Richard Tarrant (politician)

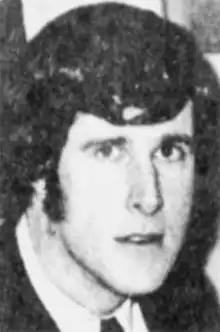
Tarrant in 1972

Richard Edward Tarrant (born August 6, 1942) is an American businessman and politician. He was the Republican nominee for U.S. Senator from Vermont in 2006, which he lost to U.S. Representative Bernie Sanders. Tarrant and his wife, Deborah, reside in Colchester, Vermont, where he works for his charitable foundation.